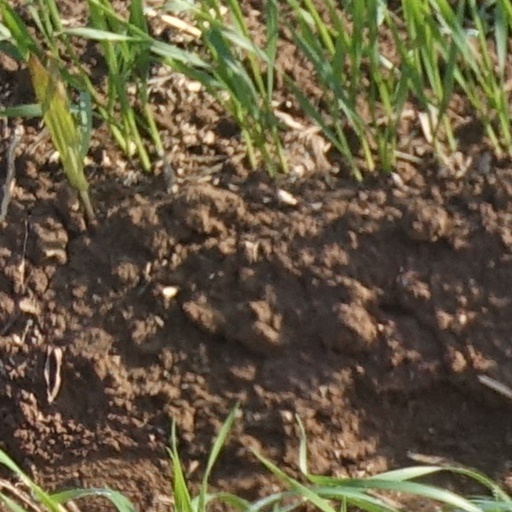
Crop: wheat